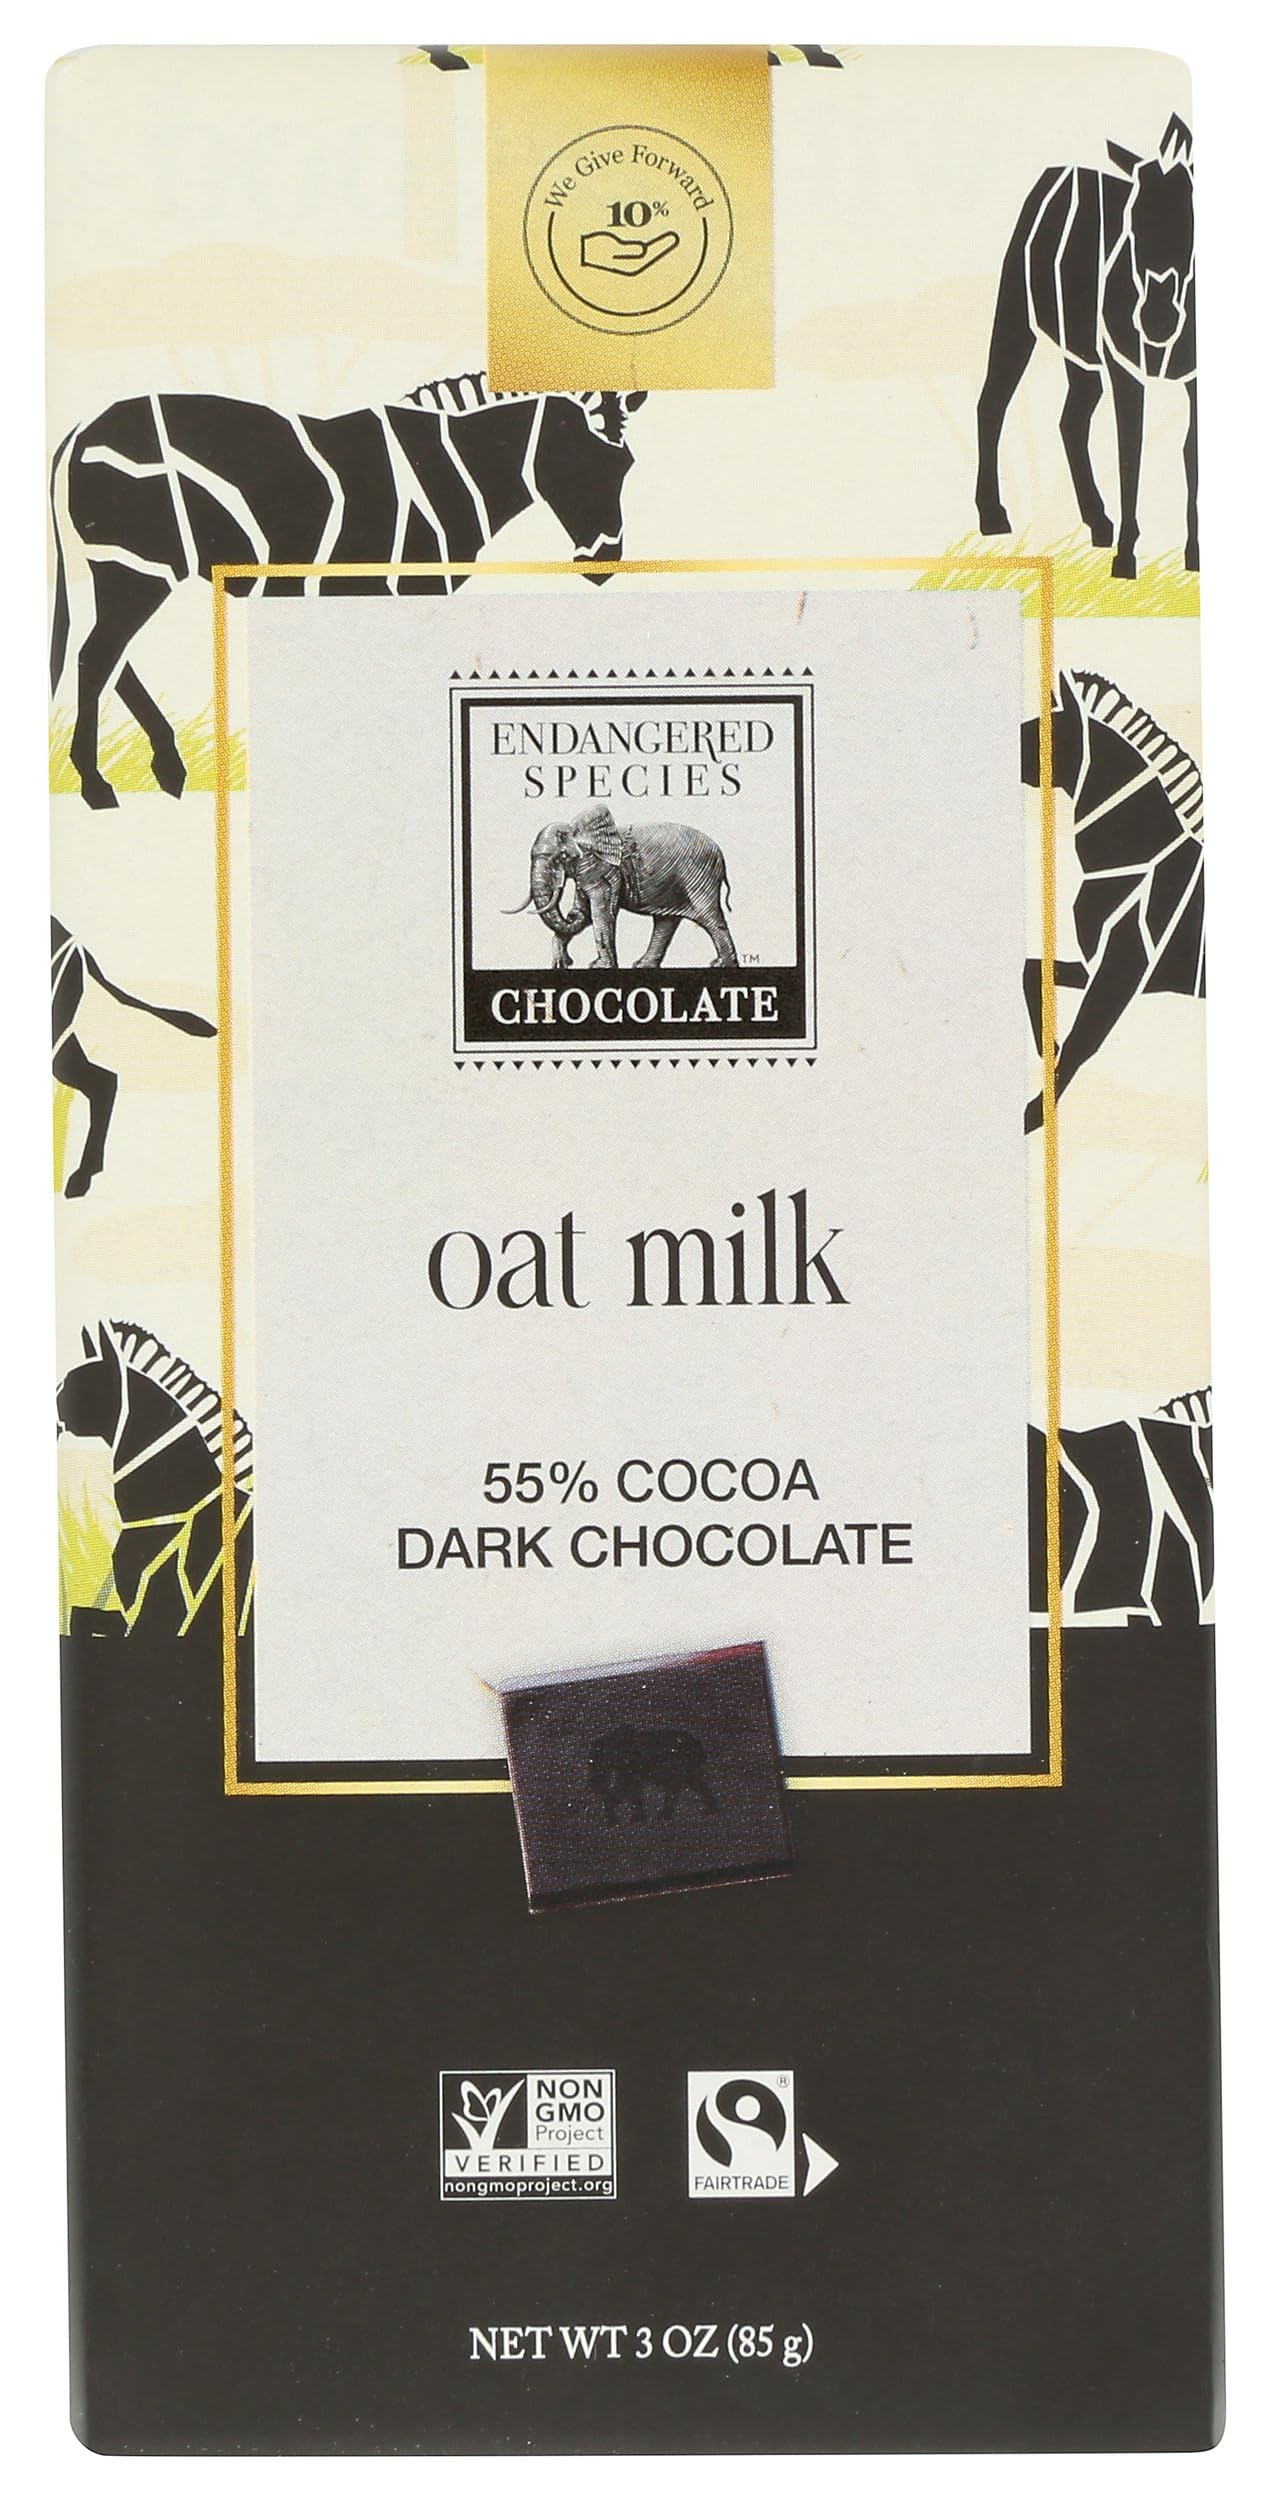
Item Name: Endangered Species 55% Cocoa Oat Milk + Dark Chocolate Bar, Non GMO, 3 Ounces (Pack Of 12)
Bullet Point: Endangered Species 55% Cocoa Oat Milk + Dark Chocolate Bar, Non GMO, 3 Ounces (Pack Of 12)
Value: 36.0
Unit: Ounce

Price: 53.57